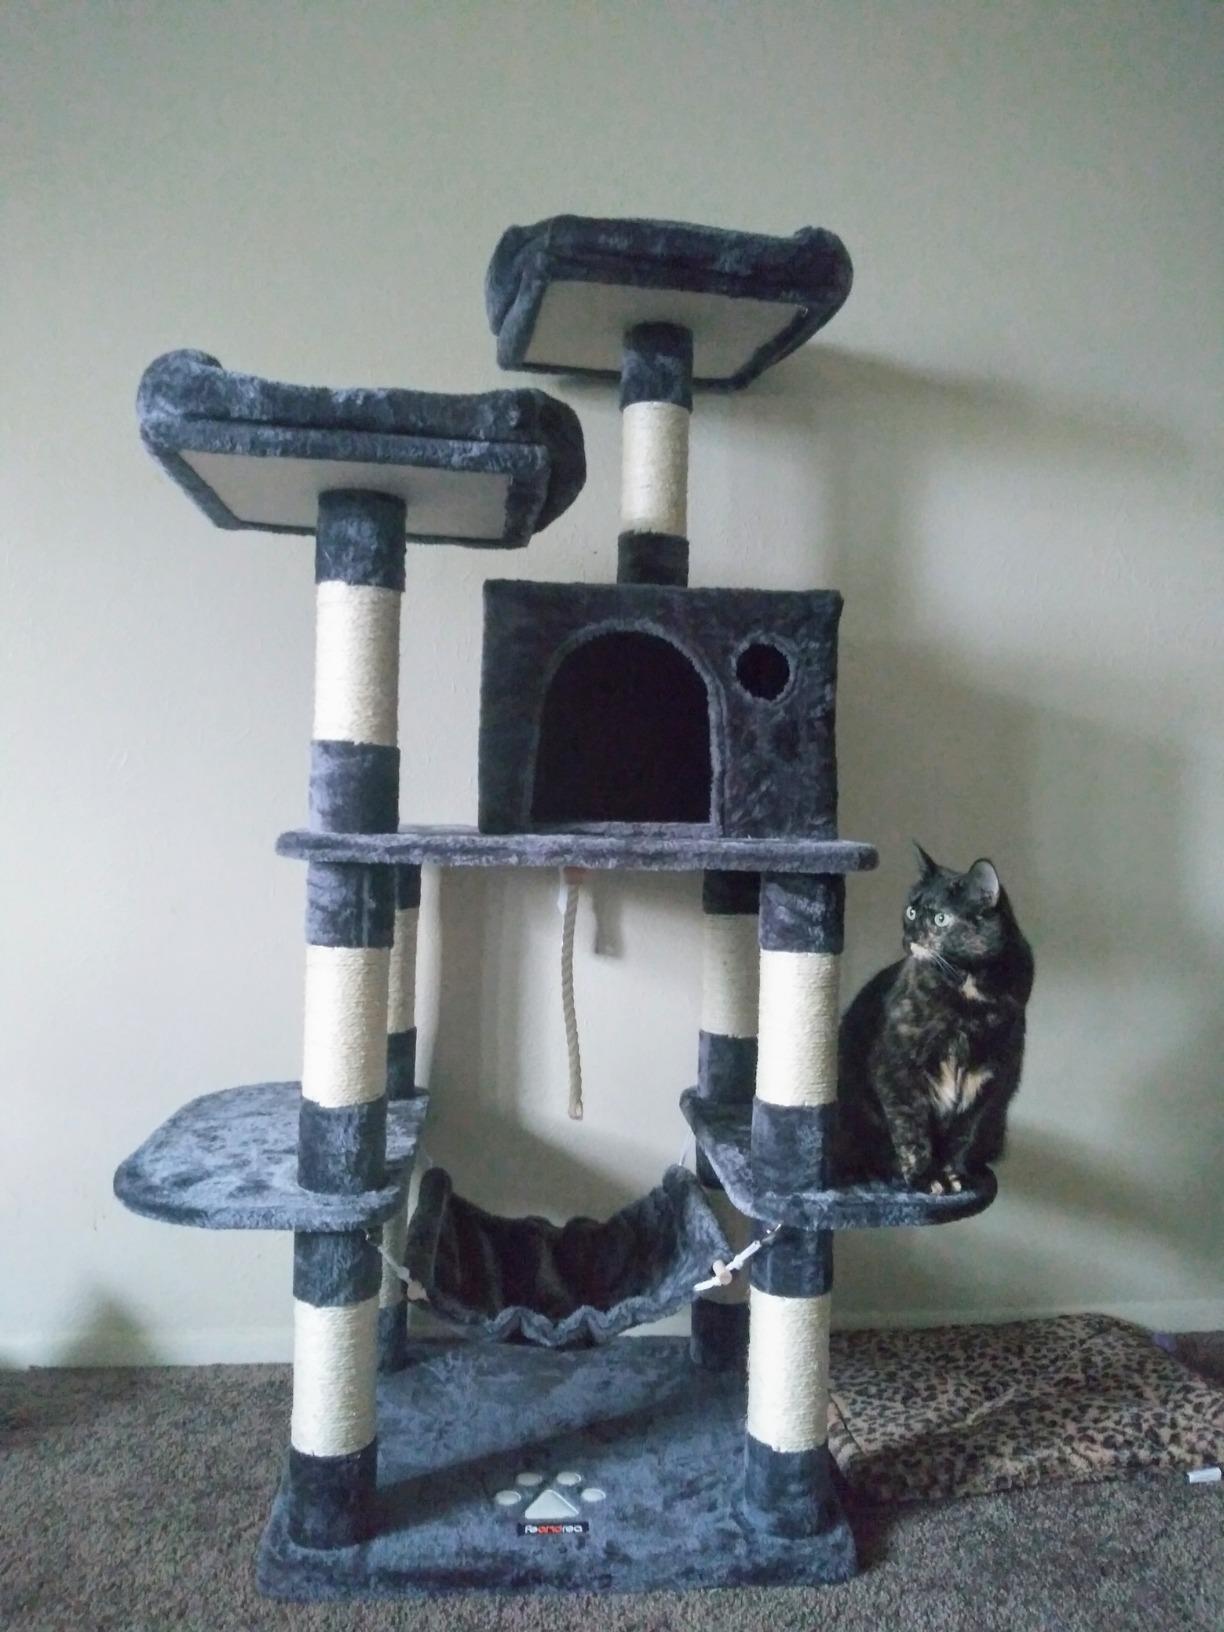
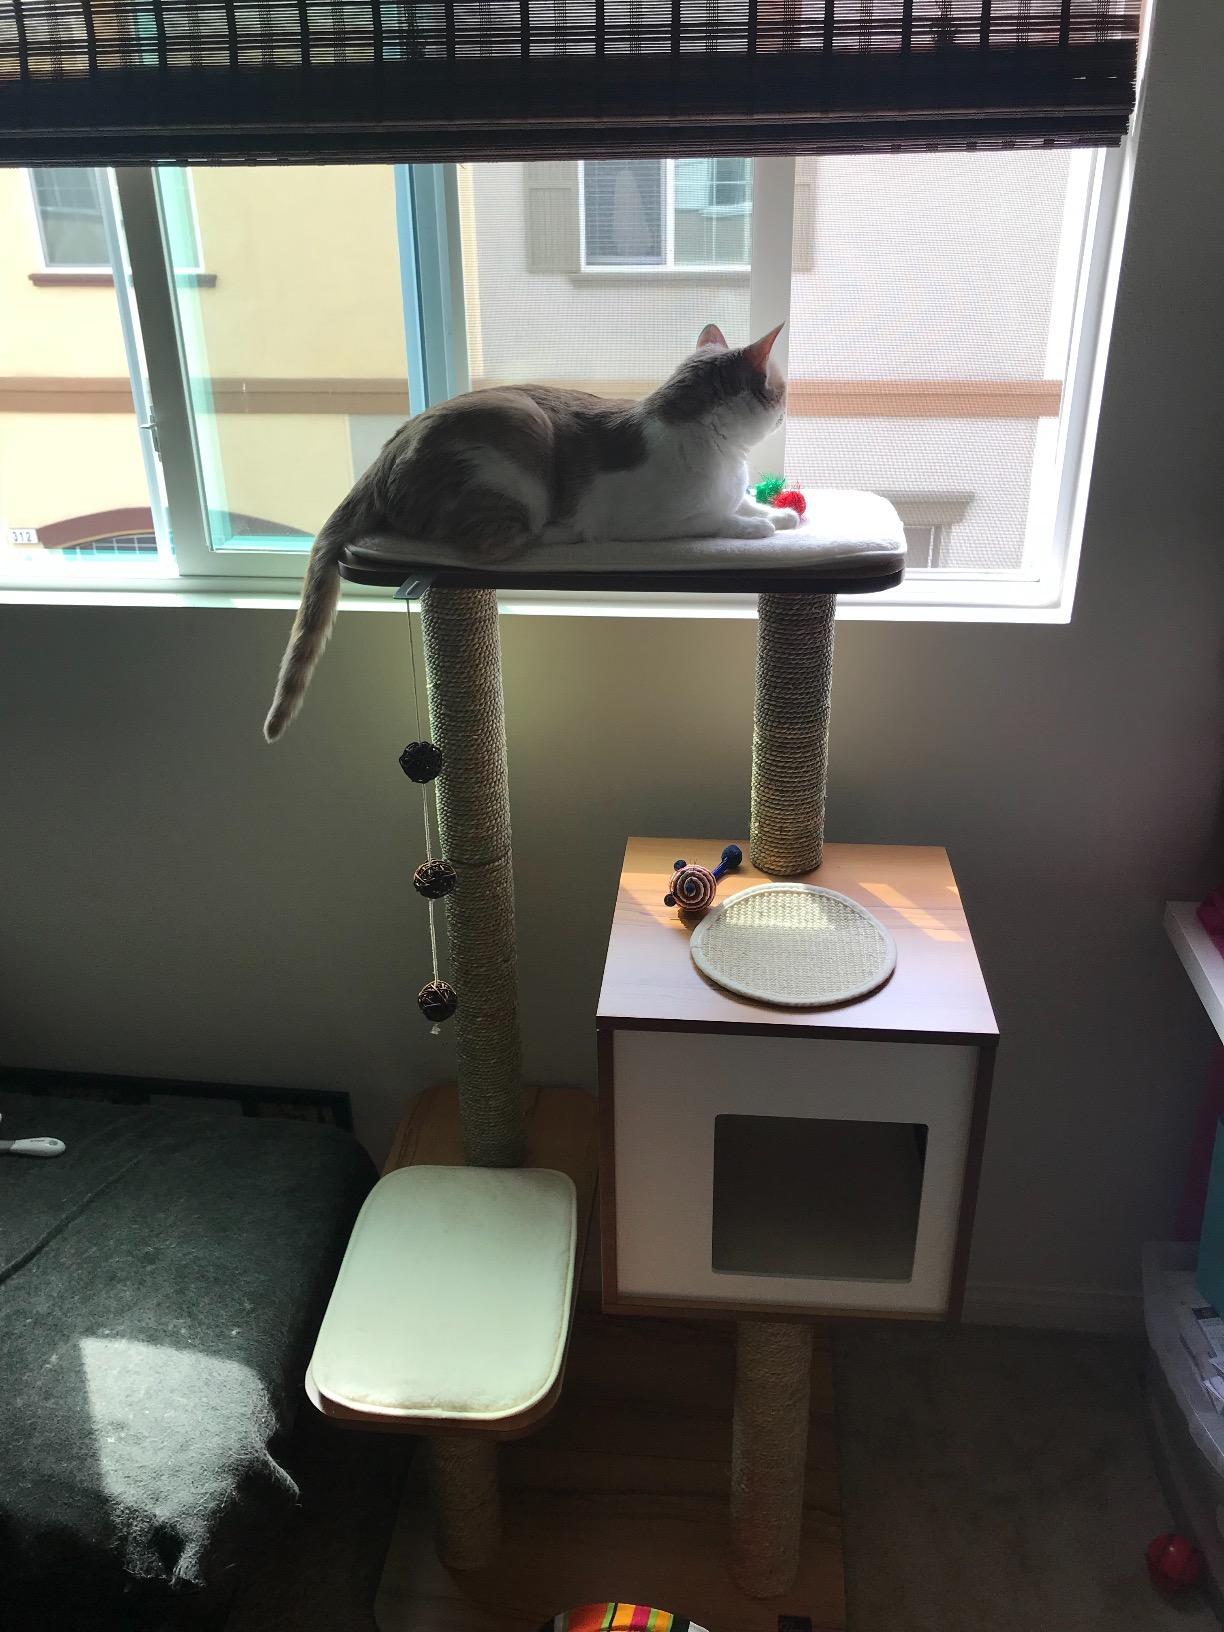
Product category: items_cat tree
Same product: no